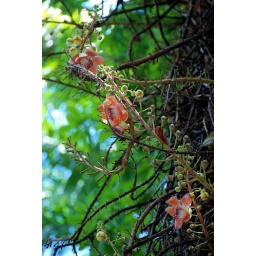
Photos of flowers and plants at the Foster Botanical Garden in Honolulu, HI